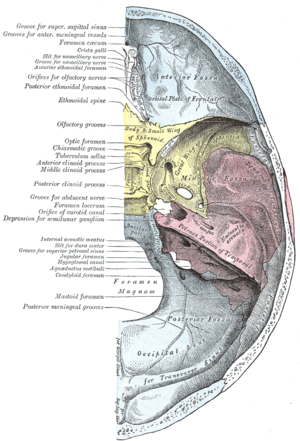
Le foramen jugulaire, appelé aussi trou déchiré postérieur, est une ouverture dans le crâne située entre le rocher en avant et l'os occipital en arrière et laissant passage à différentes structures :
Le sinus occipital est le plus petit des sinus veineux duraux.